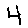
Label: 4